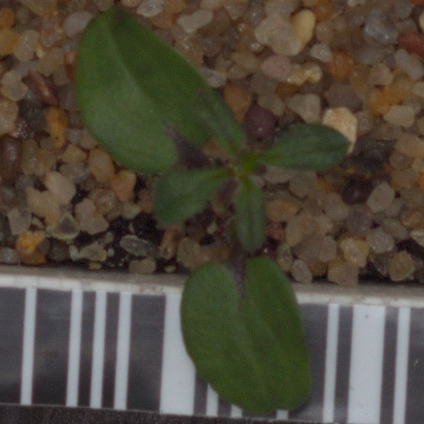
Label: cleavers